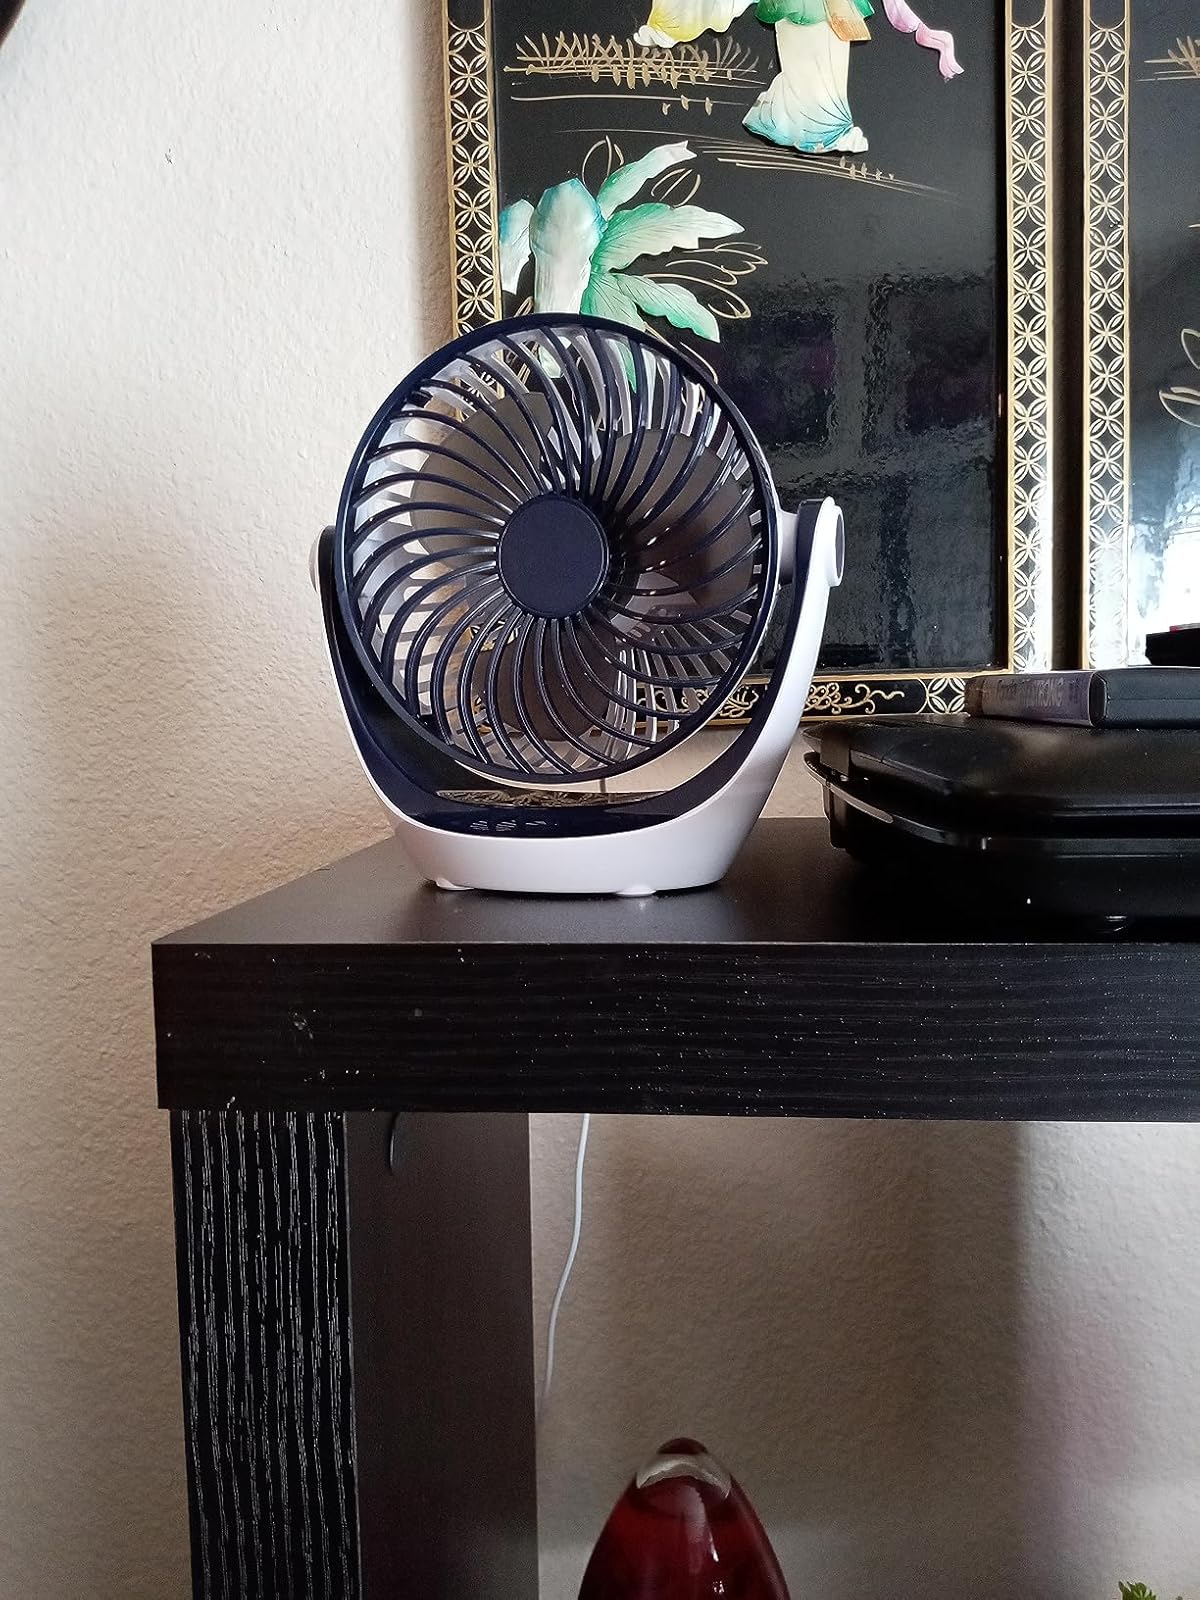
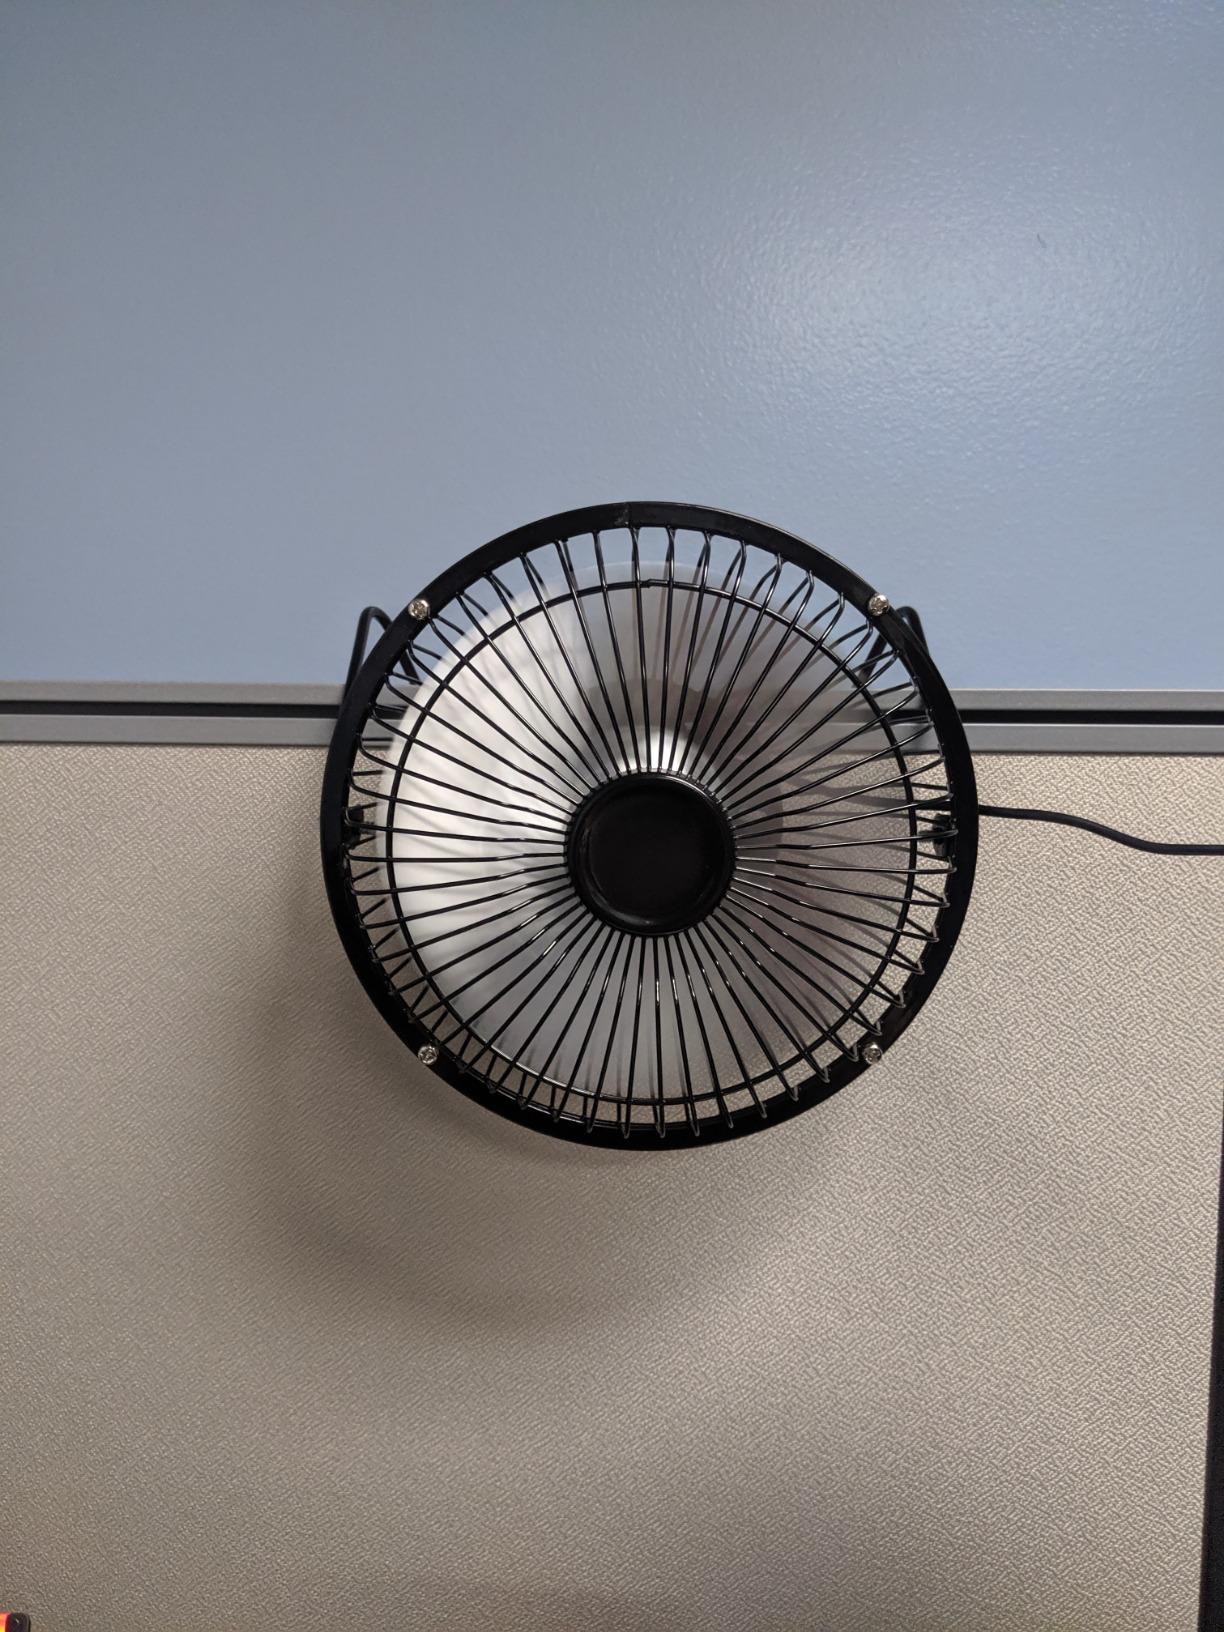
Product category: fan
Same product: no